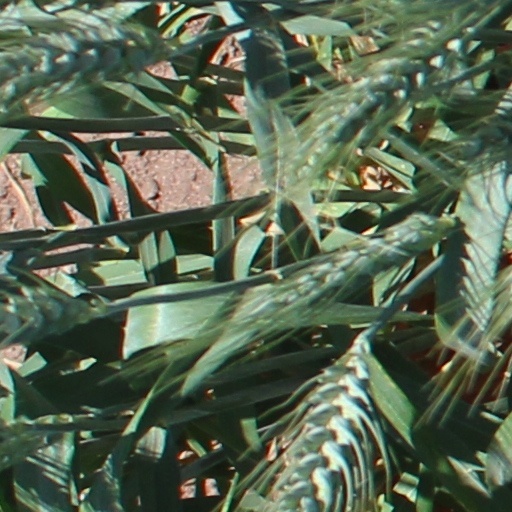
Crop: wheat